Karin Simonnæs

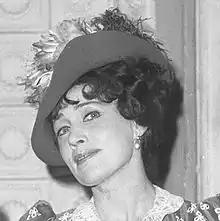
Simonnæs in 1968

She was born in Trondheim. Norway. She made her debut in 1945 at Den Nationale Scene in Bergen and was employed there until her death, except the years 1948 to 1950 when she worked at National Theatre in Oslo. She also worked at the Fjernsynsteatret department of the Norwegian Broadcasting Corporation. She was married to fellow actor Rolf Berntzen from 1947.